Port of Manila

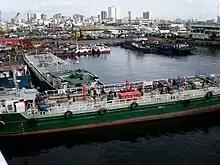
The skyline of Manila as seen from the top of a ship docked at the Manila North Harbor.

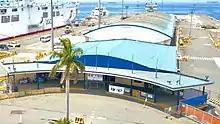
The Eva Macapagal Super Terminal.

Manila North Harbor (seaport code:MNN), occupies a area in Tondo, Manila and is operated by the Manila North Harbour Port Inc., a subsidiary of International Container Terminal Services Inc. It has 7 piers (numbered with even numbers: 2, 4, 6, 8, 10, 12 and 14). North Harbor is accessible through Mel Lopez Boulevard (Radial Road 10).